Japanese WWII Propaganda in Java

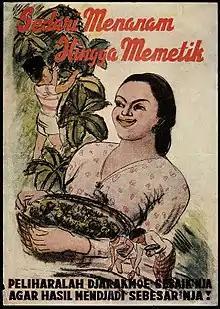
Japanese harvest propaganda poster from World War II. Translated from Japanese: "From planting to harvest. Treat the jatropha plant as well as possible to make the harvest as large as possible!" (A reference to the compulsory planting of jatropha in occupied Indonesia for the production of oil as machinery lubricant and fuel for the Japanese war effort.)

Japanese nationalist rhetoric was disseminated through a range of mediums. The Japanese recruited task forces of “civilian specialists in the production of culture for mass consumption” known as "bunkajin" (文化人, "men of culture"). Writers, artists, filmmakers, musicians and dramatists were among the types of individuals that comprised these specialist groups. The propaganda they crafted was commonly broadcast through radio, cinema, theatre, music, and dance, permeating all aspects of daily life.